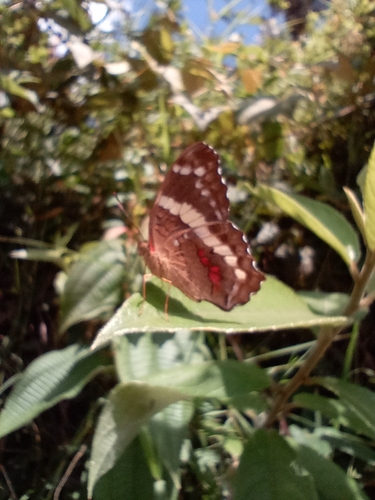
Scientific name: Anartia fatima
Common name: Banded peacock
Family: Nymphalidae
Order: Lepidoptera
Pollinator type: Primary pollinator
Habitat: Open areas and gardens
Geographic range: South America
Conservation status: Least Concern